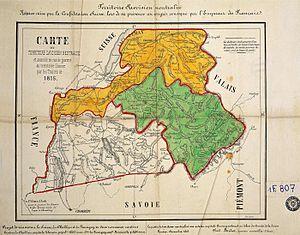
Carte du territoire savoisien neutralisé. Projet de réunion à la Suisse du Chablais et du Faucigny en deux nouveaux cantons, 1863.
Le nationalisme savoyard caractérise divers mouvements culturels ou politiques ayant pour but la reconnaissance d’un particularisme concernant la région historique de la Savoie, constituée des deux départements français actuels de la Savoie et de la Haute-Savoie, héritière de l'ancien duché de Savoie.
L'annexion de la Savoie est le nom générique donné à la réunion, selon l’expression utilisée dans le traité de Turin dans sa version française, de l’ensemble de la Savoie, correspondant au duché homonyme, et du comté de Nice, alors partie intégrante du royaume de Sardaigne, à la France en 1860.
L'histoire de la Haute-Savoie est un article consacré à l'histoire du département français de la Haute-Savoie.
La zone neutralisée de Savoie est une zone de neutralité située au nord du duché de Savoie, partie des États de Savoie ou royaume de Sardaigne, mise en place lors des traités qui suivirent les deux abdications de l'empereur des Français Napoléon Iᵉʳ en 1815. La Savoie devient française en 1860 et la zone est abrogée en 1919.